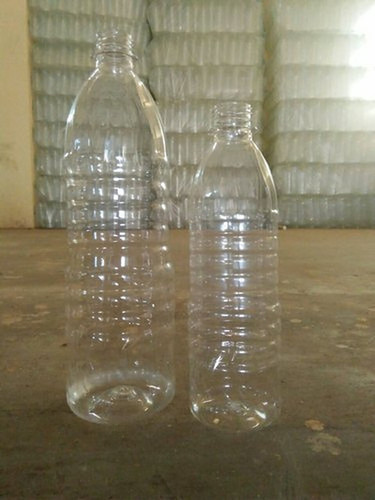
Label: plastic